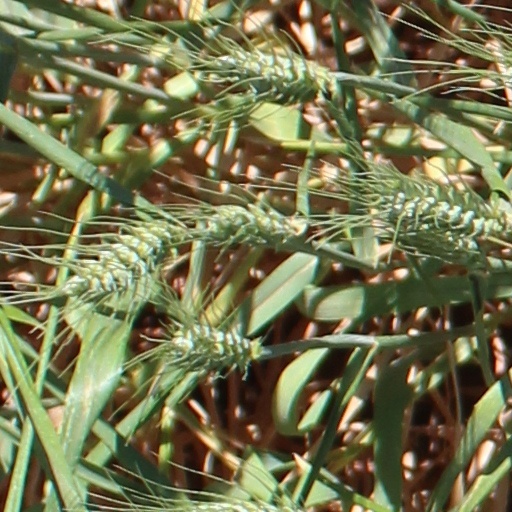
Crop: wheat